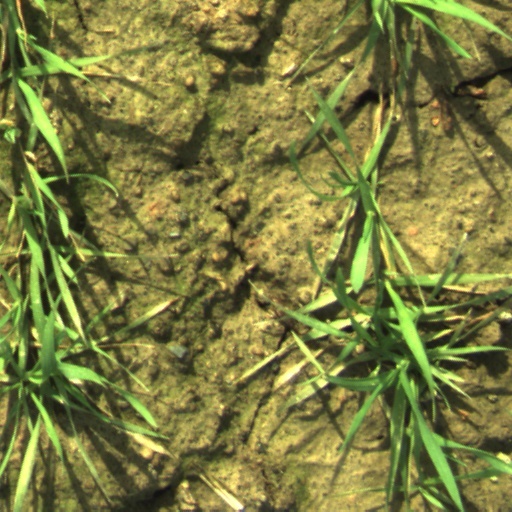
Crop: wheat